Rann government

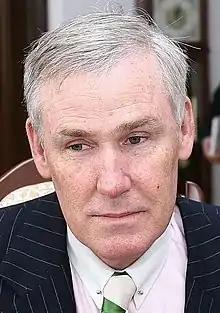
Michael Atkinson, Attorney-General of South Australia from 2002 to 2010.

Rann and Attorney-General Michael Atkinson launched a major law and order initiative with the toughening of laws and sentencing for a wide range of crimes including bushfire arson; a big increase in police numbers and the introduction of DNA testing of prisoners as well as those charged or suspected of crimes, with the most wide reaching legislation in Australia. In 2003 Rann launched the SA Urban Forests initiative to plant a million trees in the Adelaide metro area. This target was later increased to 3 million trees by 2014 to reduce greenhouse gas emissions by 600,000 tonnes of carbon dioxide a year.